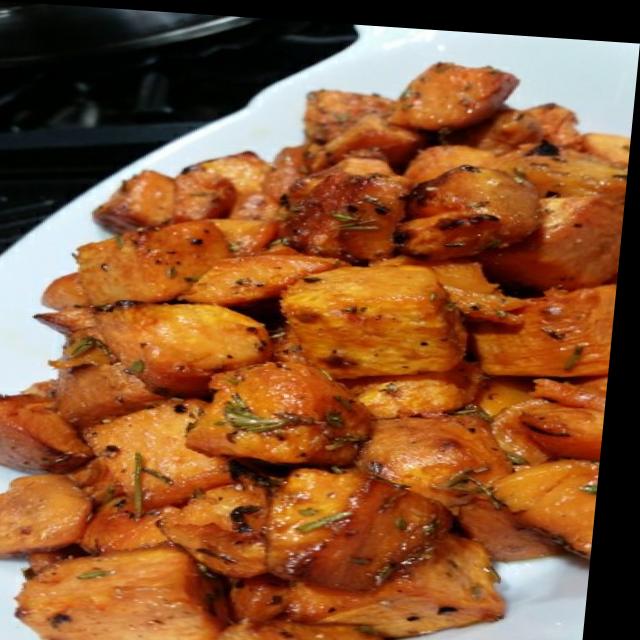
Dish: aloo_masala